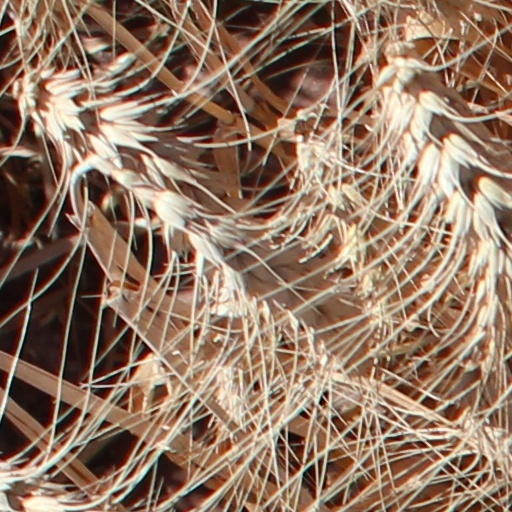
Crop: wheat